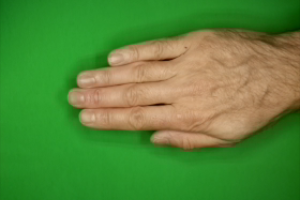
Label: paper